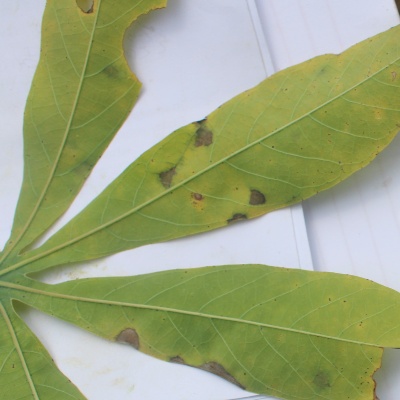
Crop: Cassava
Condition: brown spot